Friedrich-Paul von Groszheim

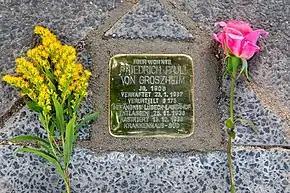

Friedrich-Paul von Groszheim (April 27, 1906 – January 6, 2006) was a German man who was imprisoned by the Nazis for the crime of homosexuality under Germany's now-repealed Paragraph 175. He was born in Lübeck, Germany.